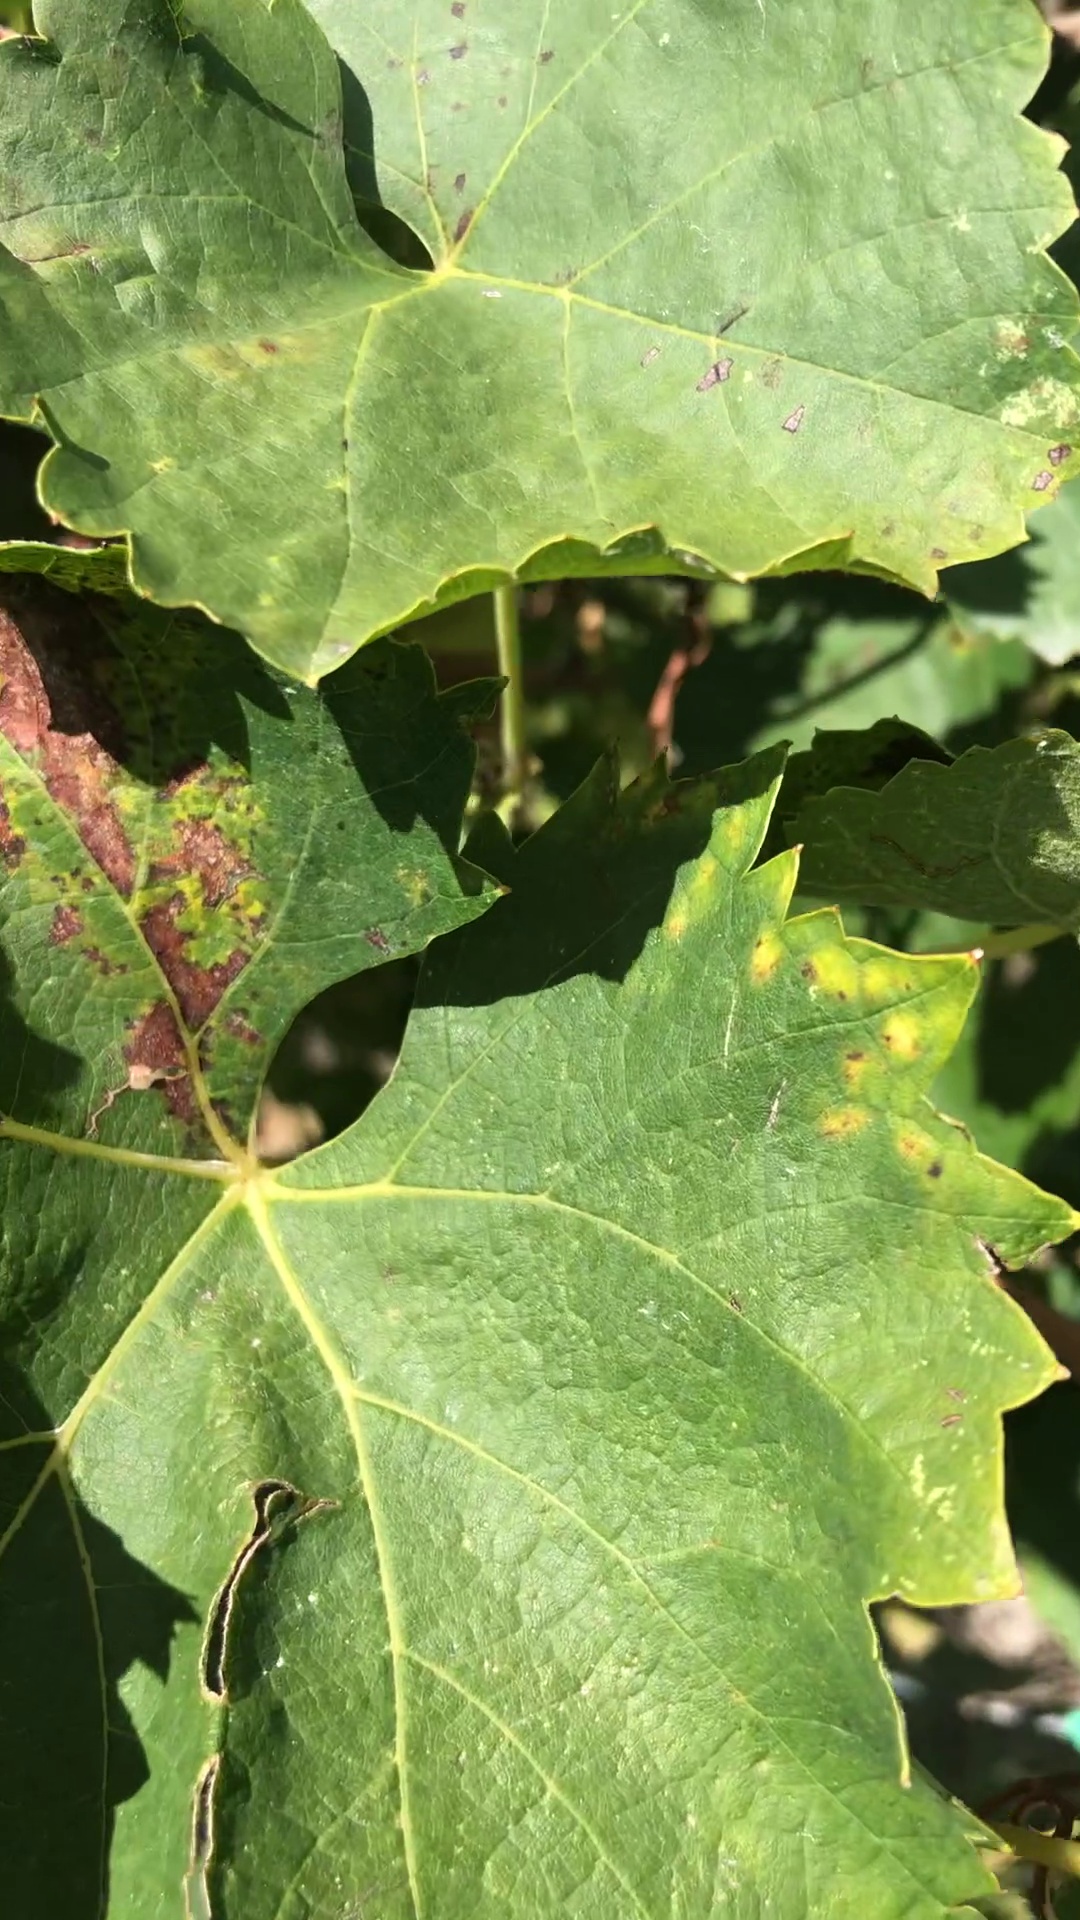
Label: healthy